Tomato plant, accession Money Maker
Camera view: tilt-top (135 deg); turntable rotation: 240 degrees
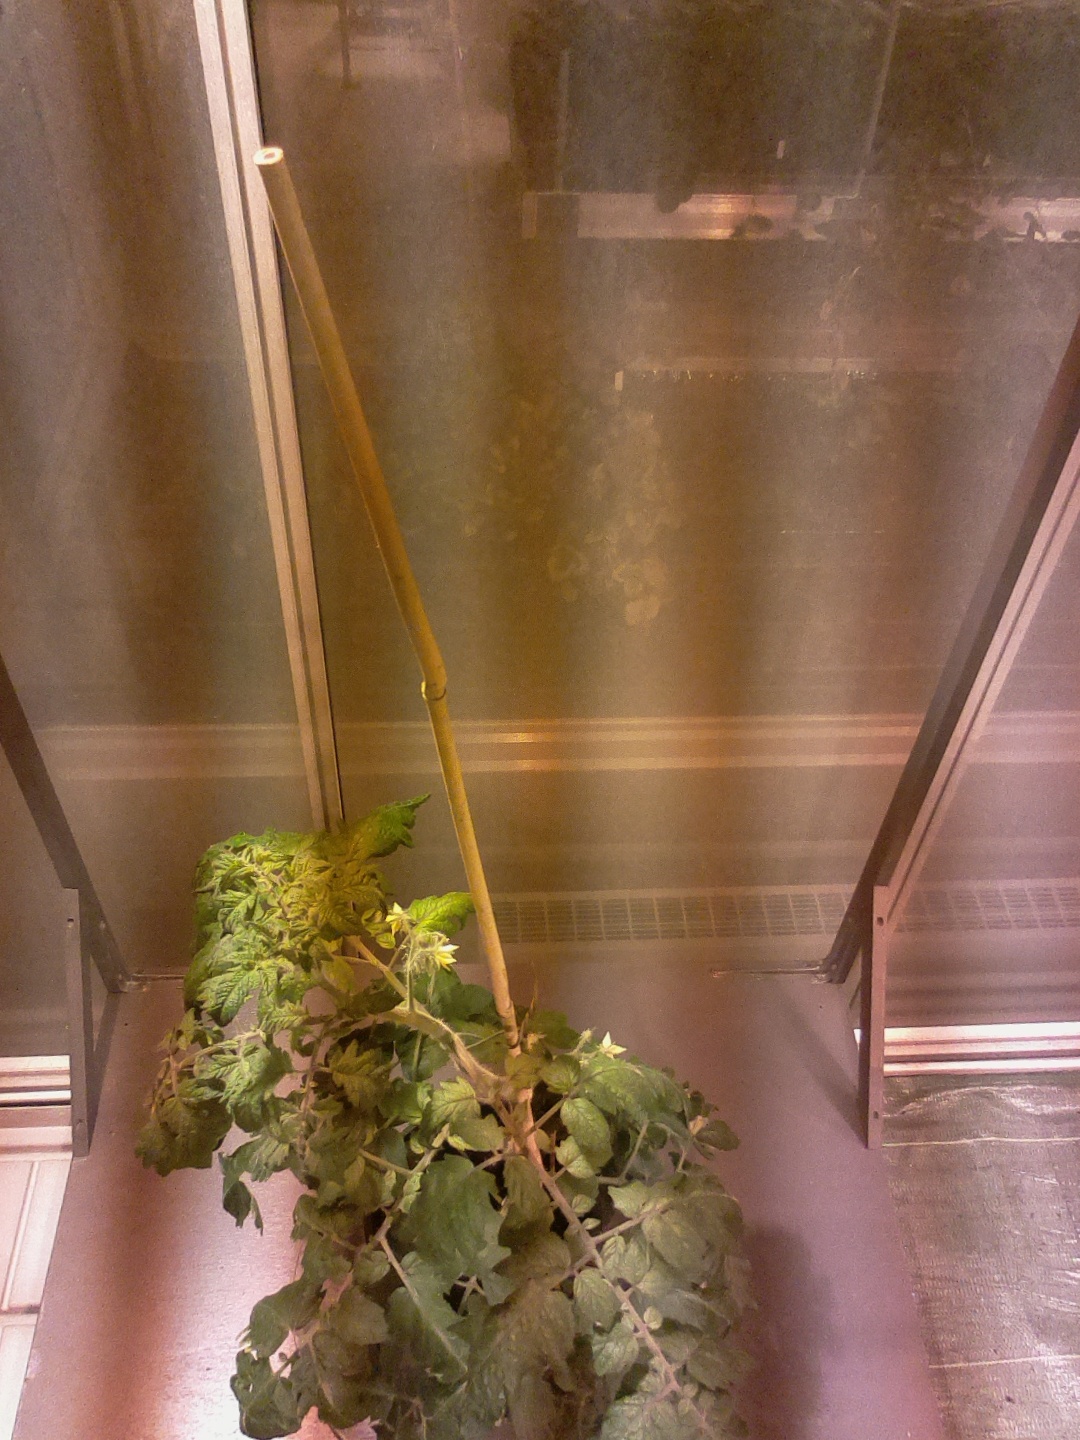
BBCH growth stage 66: Full flowering, 60%-70% of flowers open, more petals falling